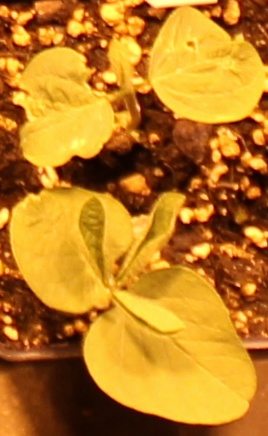
Label: Soybean